Ali Landry

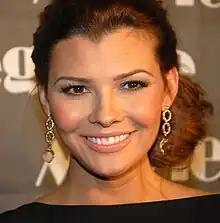
Landry in 2008

Ali Germaine Landry (born July 21, 1973) is an American actress, model and beauty pageant titleholder who won Miss USA 1996. She played Rita Lefleur on the UPN sitcom "Eve" and was the Doritos Girl in a 1998 Super Bowl commercial. In 1998, she was named by "People" magazine as one of 50 most beautiful people in the world.